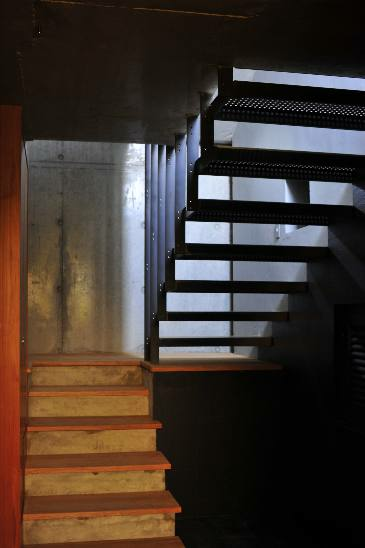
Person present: No